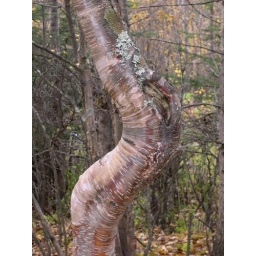
This is the tree Jamie shot with the girls in front of it. One woman's forest apperently is another man's trees.